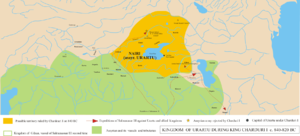
Vers 830-821 av. J.-C. : règne de Mattan Iᵉʳ, roi de Tyr. Il a deux enfants, Élyssa et Pygmalion. Son règne est troublé par des querelles politiques, qui se poursuivent sous le règne d’Élyssa qui lui succède à sa mort. Pour renforcer son autorité, Élyssa épouse Sychée, grand prêtre de Melkart, mais celui-ci est assassiné par Pygmalion qui prend le pouvoir à Tyr. Élyssa se réfugie à Chypre avec ses partisans. Puis après avoir enlevé plusieurs jeunes filles de Chypre, elle débarque en Afrique en 814 av. J.-C. et fonde Carthage.